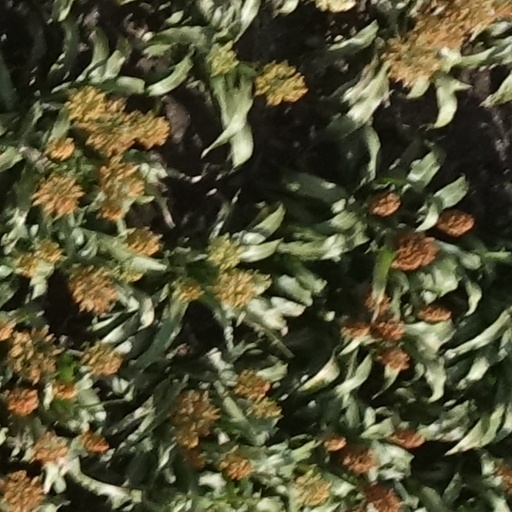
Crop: sorghum